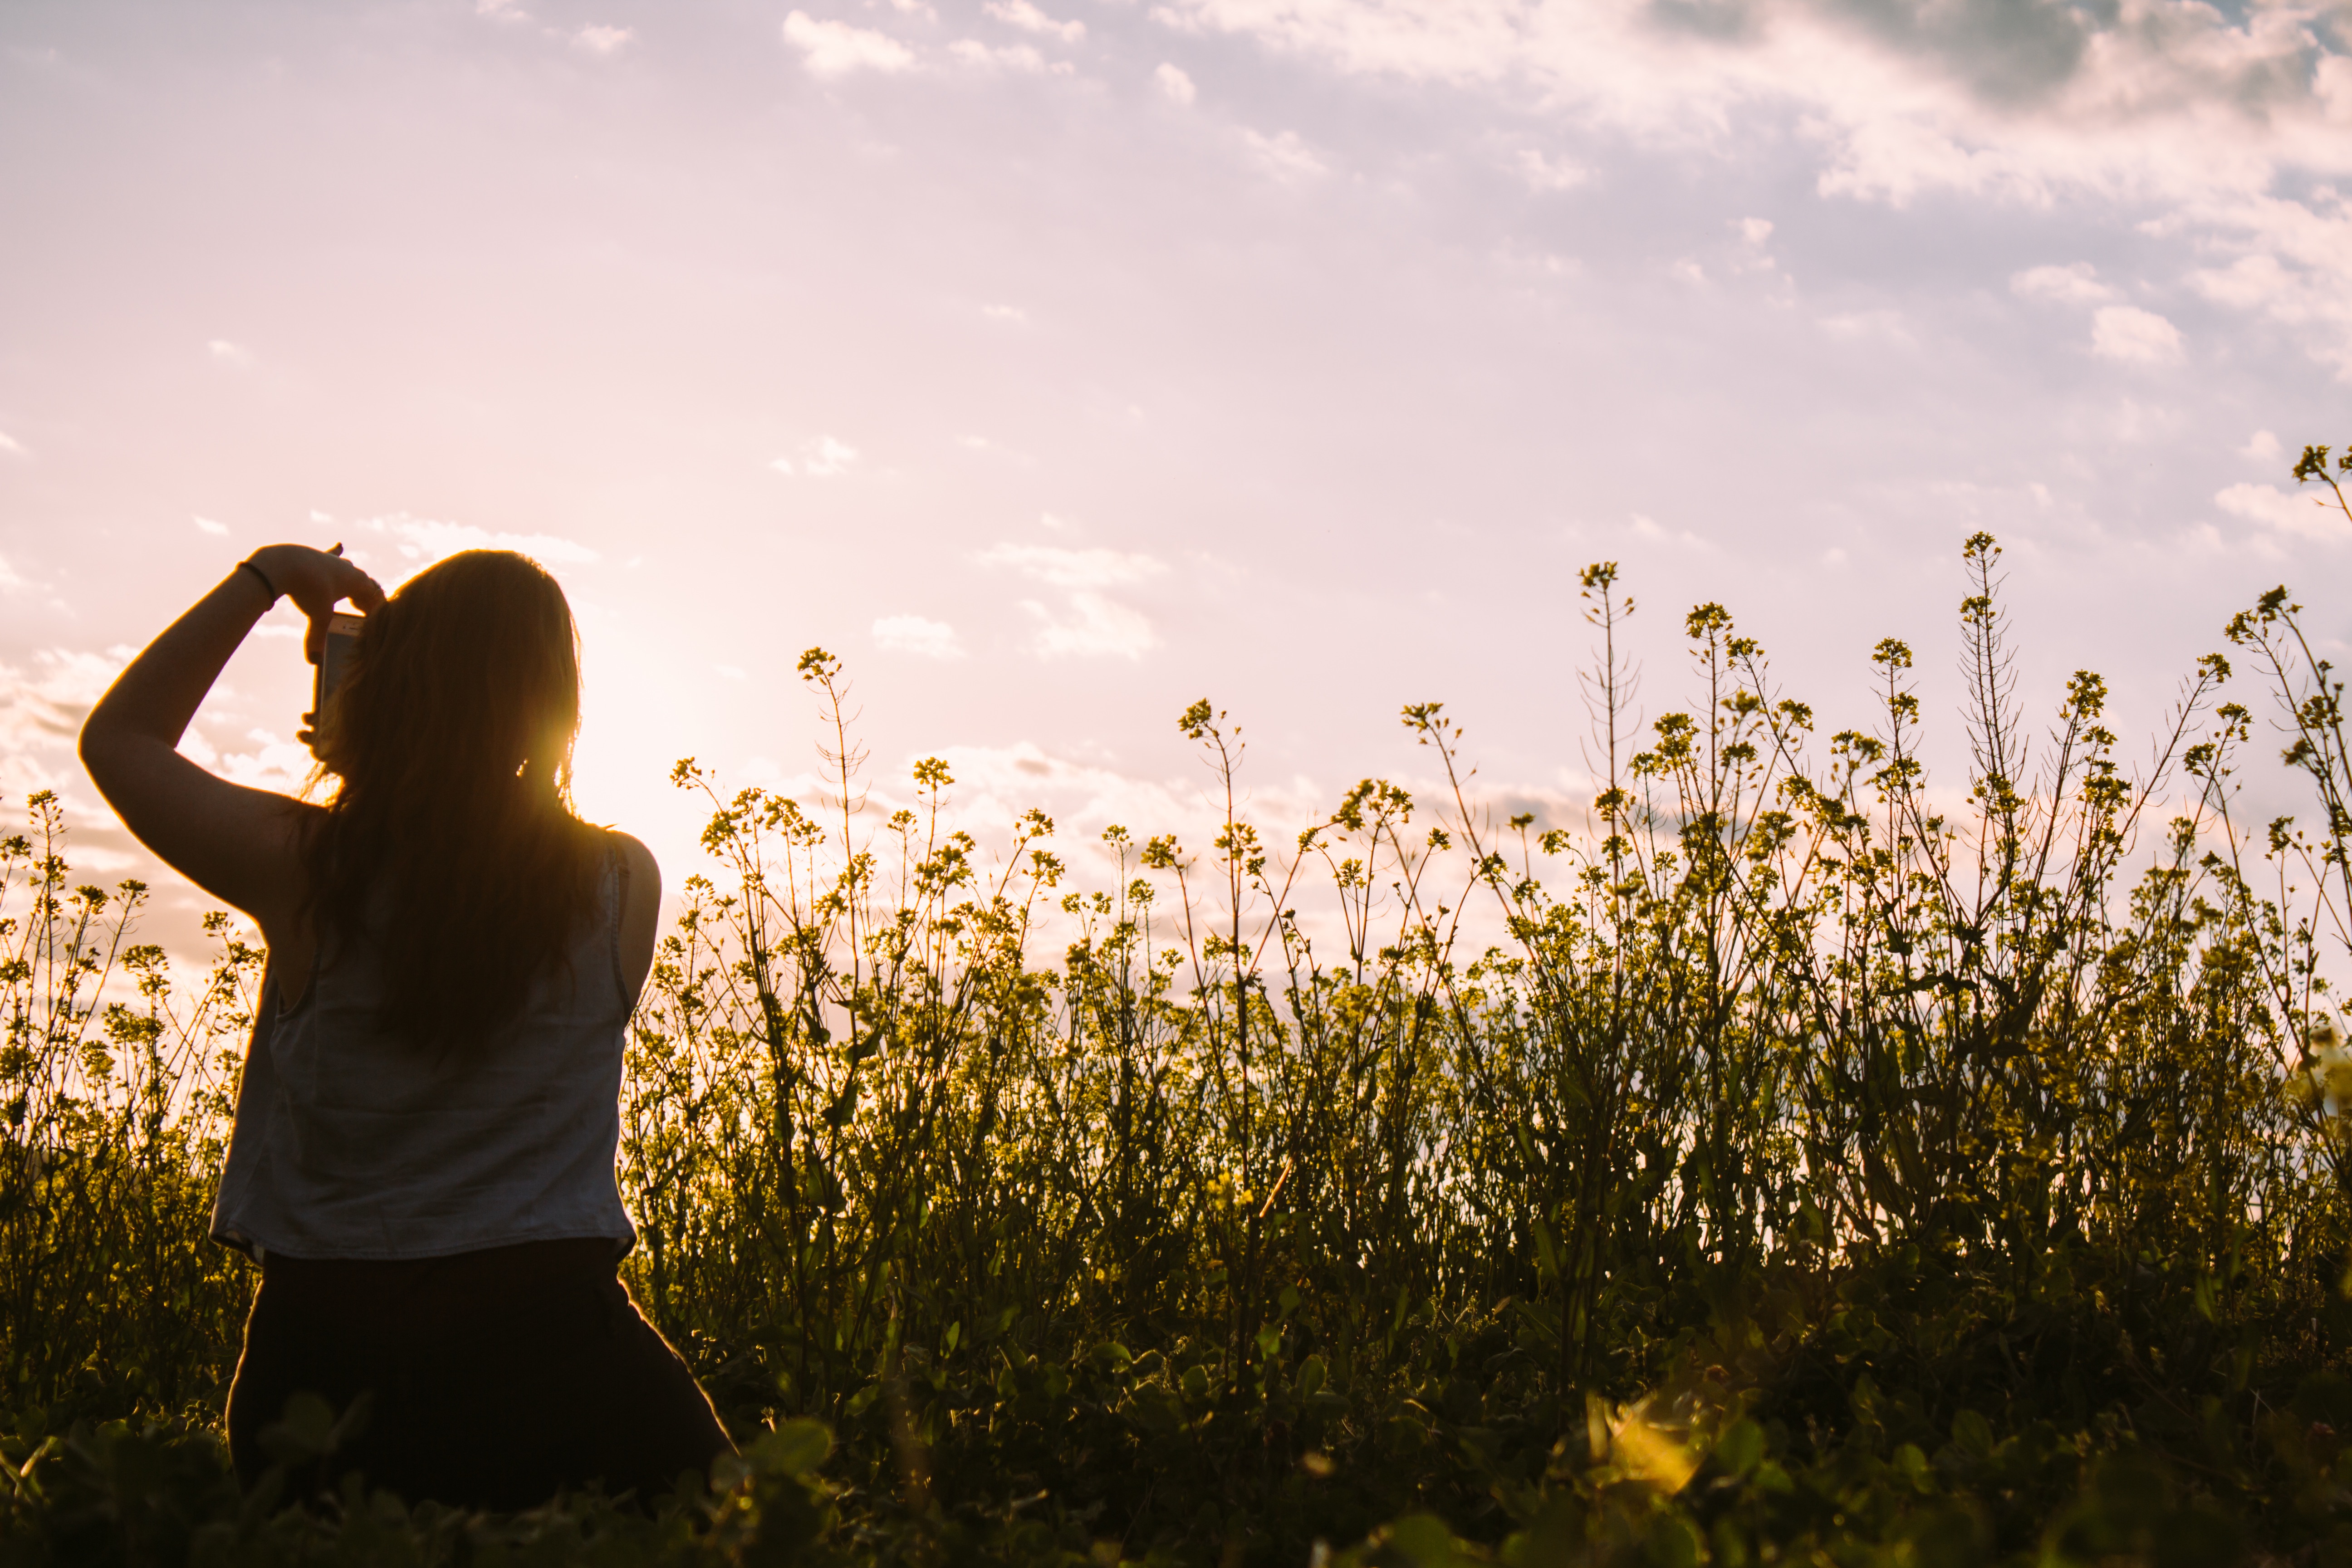
tree, nature, grass, cloud, plant, sky, sunset, field, meadow, sunlight, morning, flower, crop, agriculture, rural area, grass family